Esther Pugh

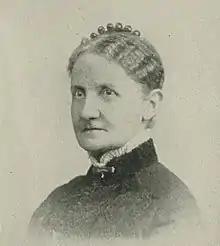
"A Woman of the Century"

Esther Pugh (August 31, 1834 – March 29, 1908) was an American temperance reformer of the long nineteenth century. She served as Treasurer of the National Woman's Christian Temperance Union (WCTU), a Trustee of Earlham College, as well as editor and publisher of the monthly temperance journal, "Our Union".